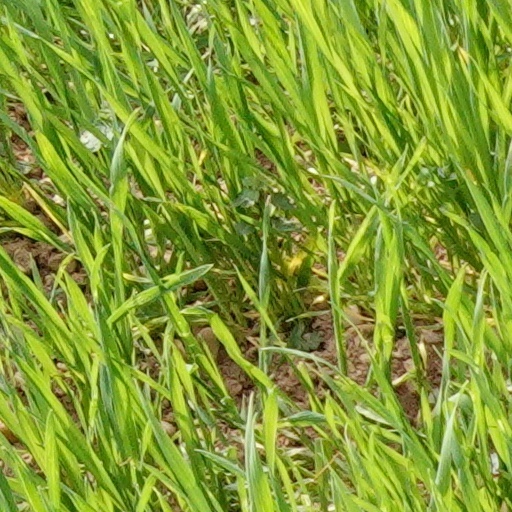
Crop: wheat